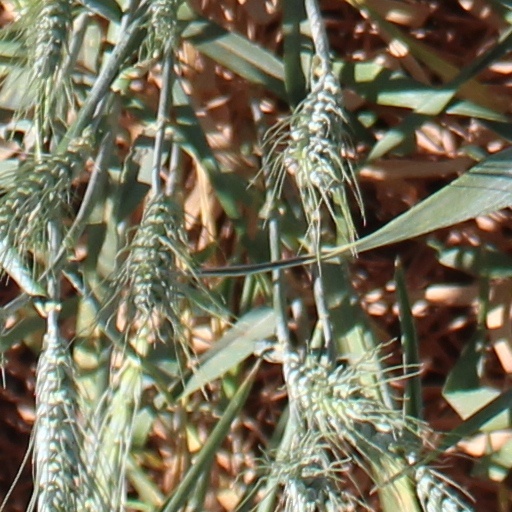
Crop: wheat